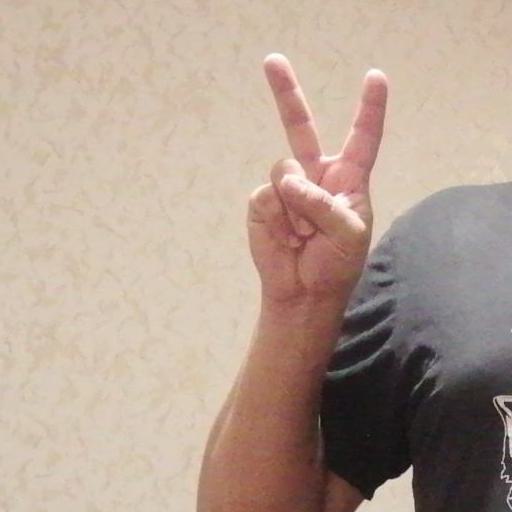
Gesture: peace